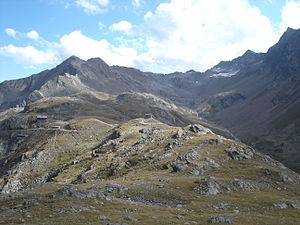
Timmels Joch / Galleri
Timmels Joch er et højt bjergpas i Østrig beliggende i 2.474 meters højde i Ötztal Alperne. Den italienske benævnelse er Passo del Rombo. Passet ligger på grænsen mellem Østrig og Italien.